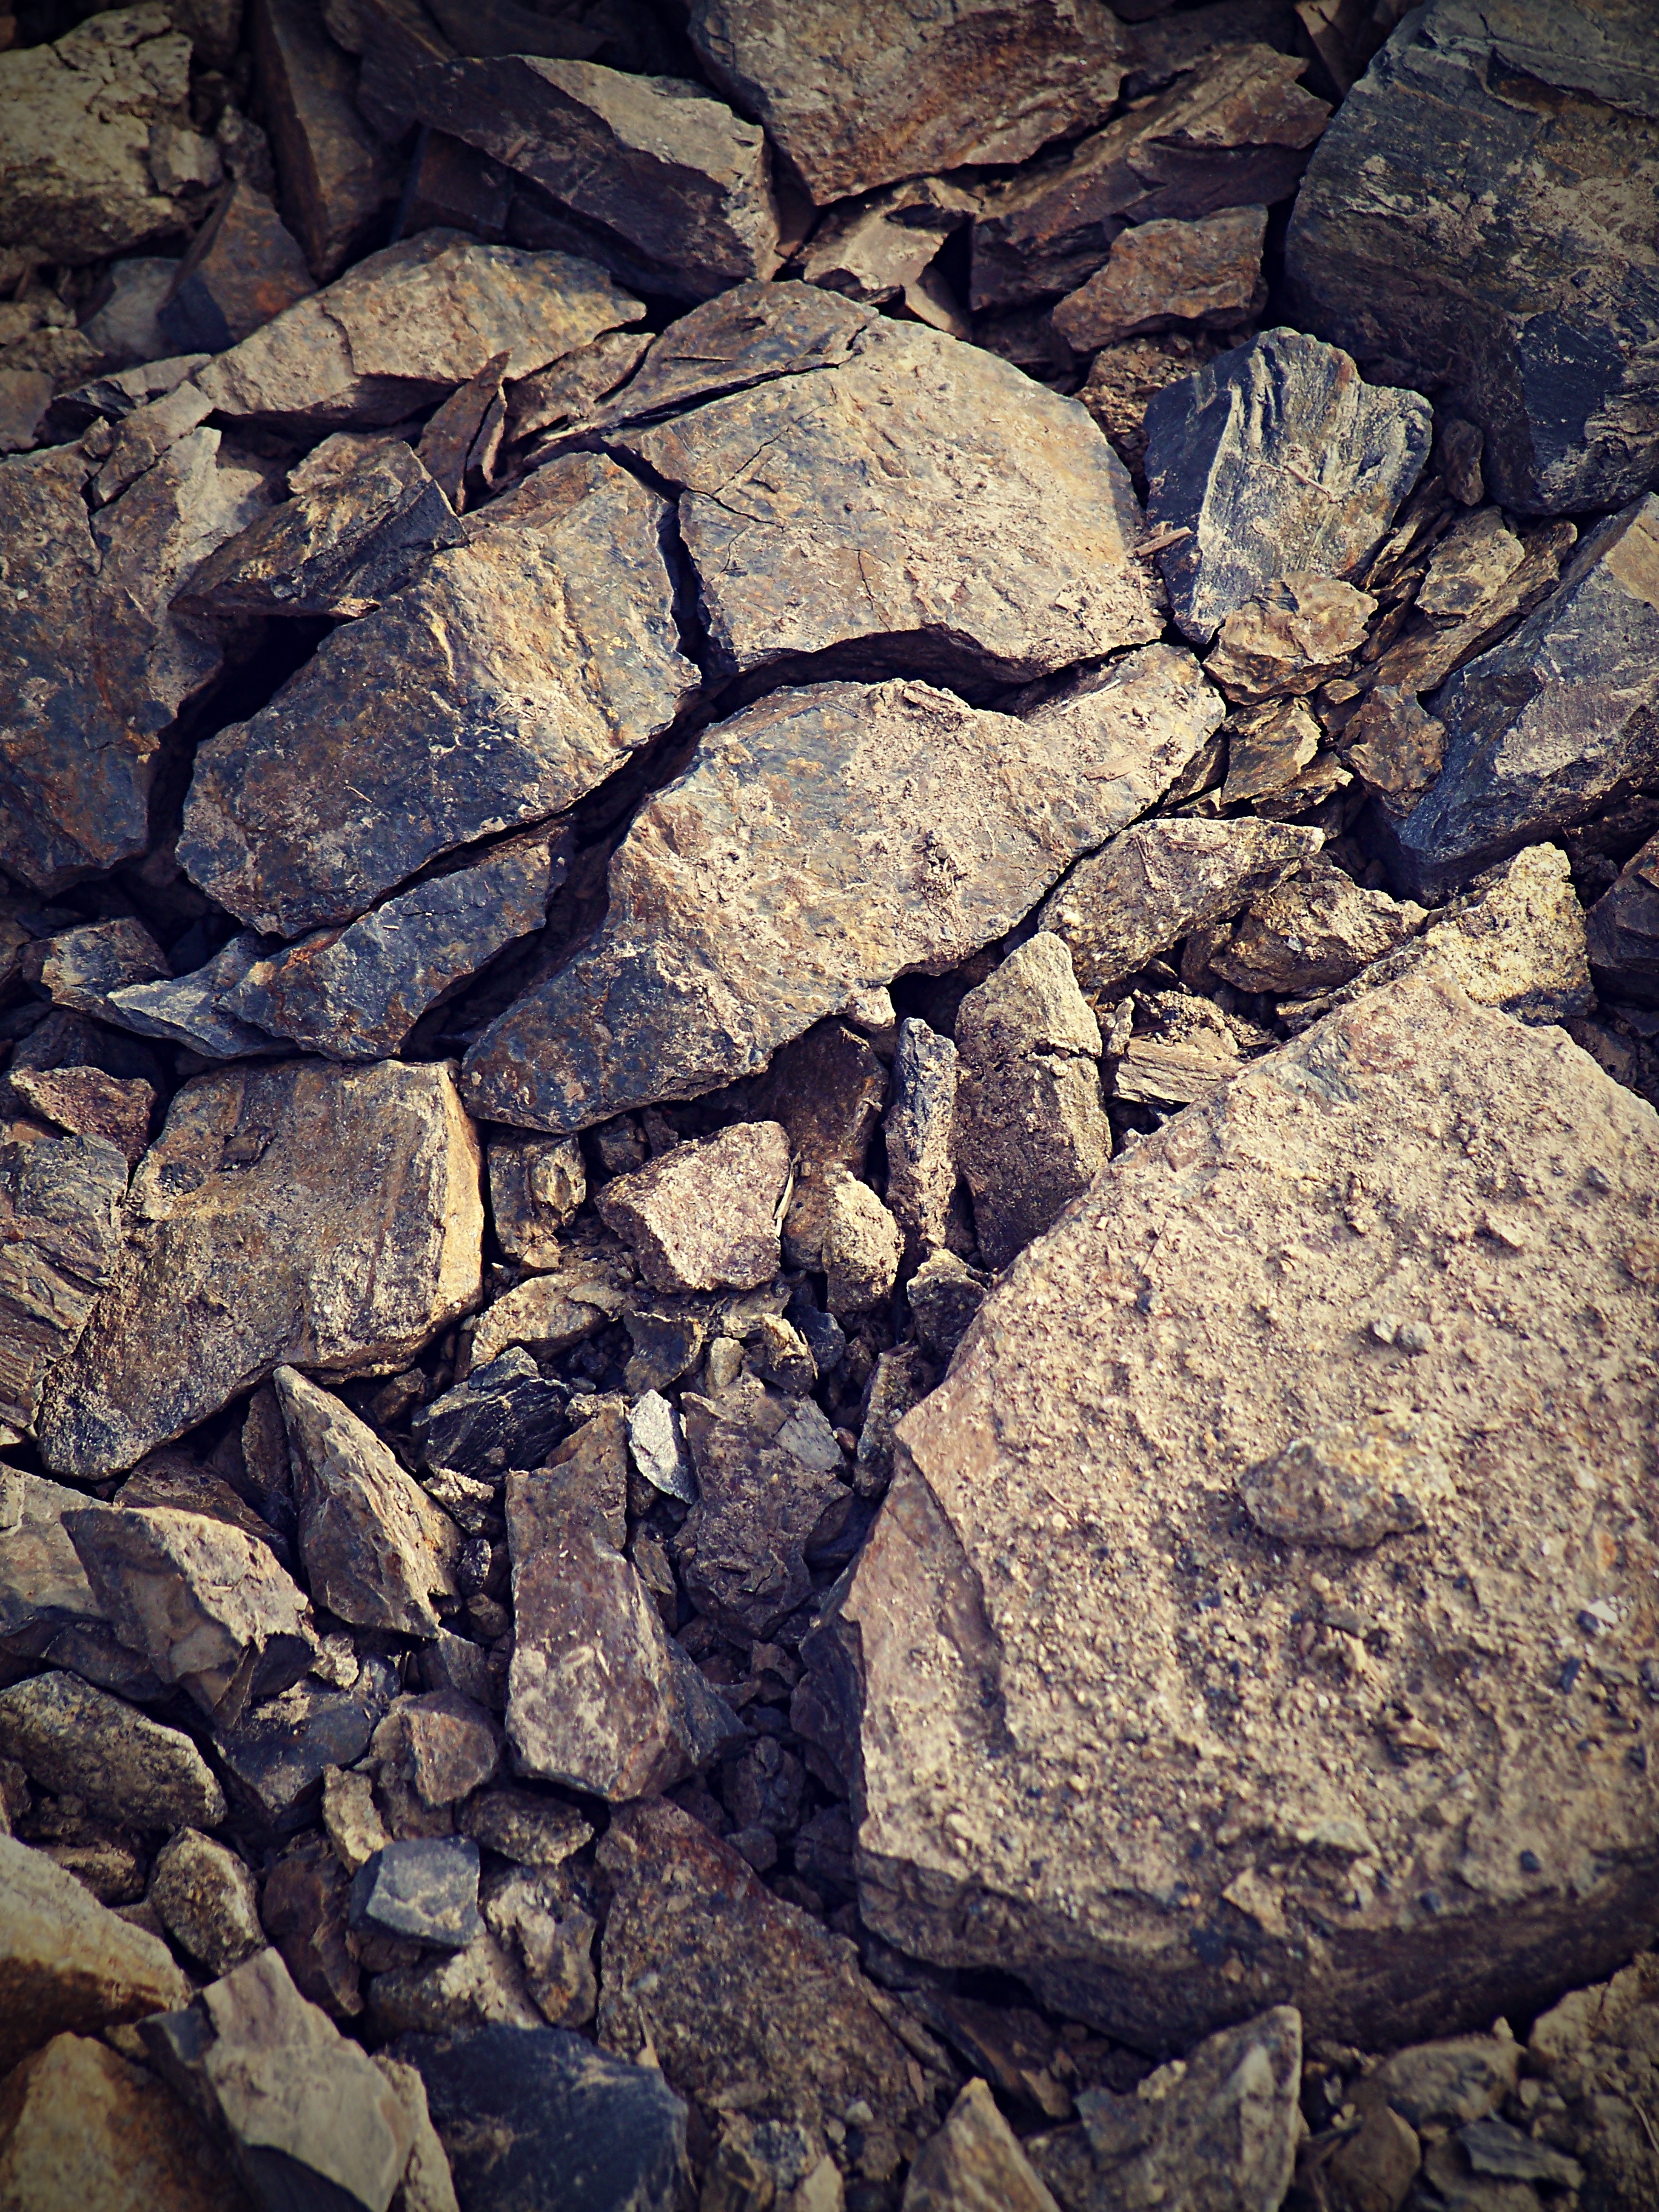
nature, rock, wood, texture, wall, stone, formation, soil, stone wall, material, rubble, geology, boulder, bedrock